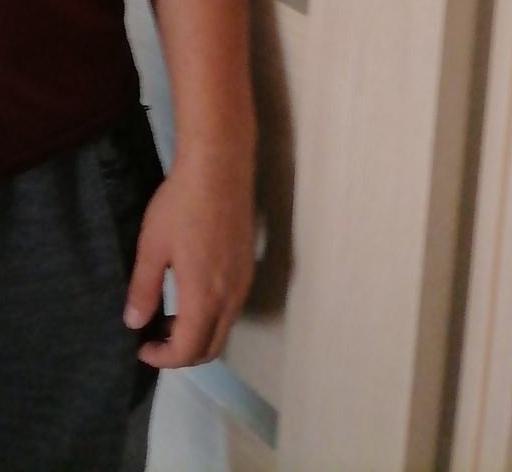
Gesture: no_gesture